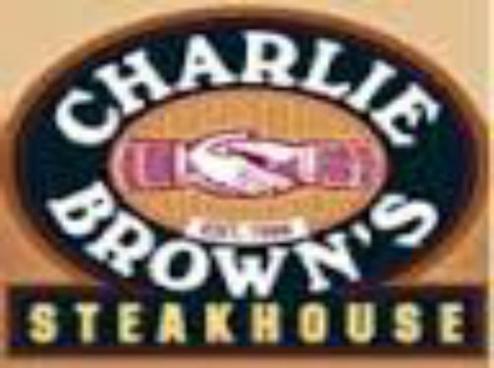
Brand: charlie brown's steakhouse
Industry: Food